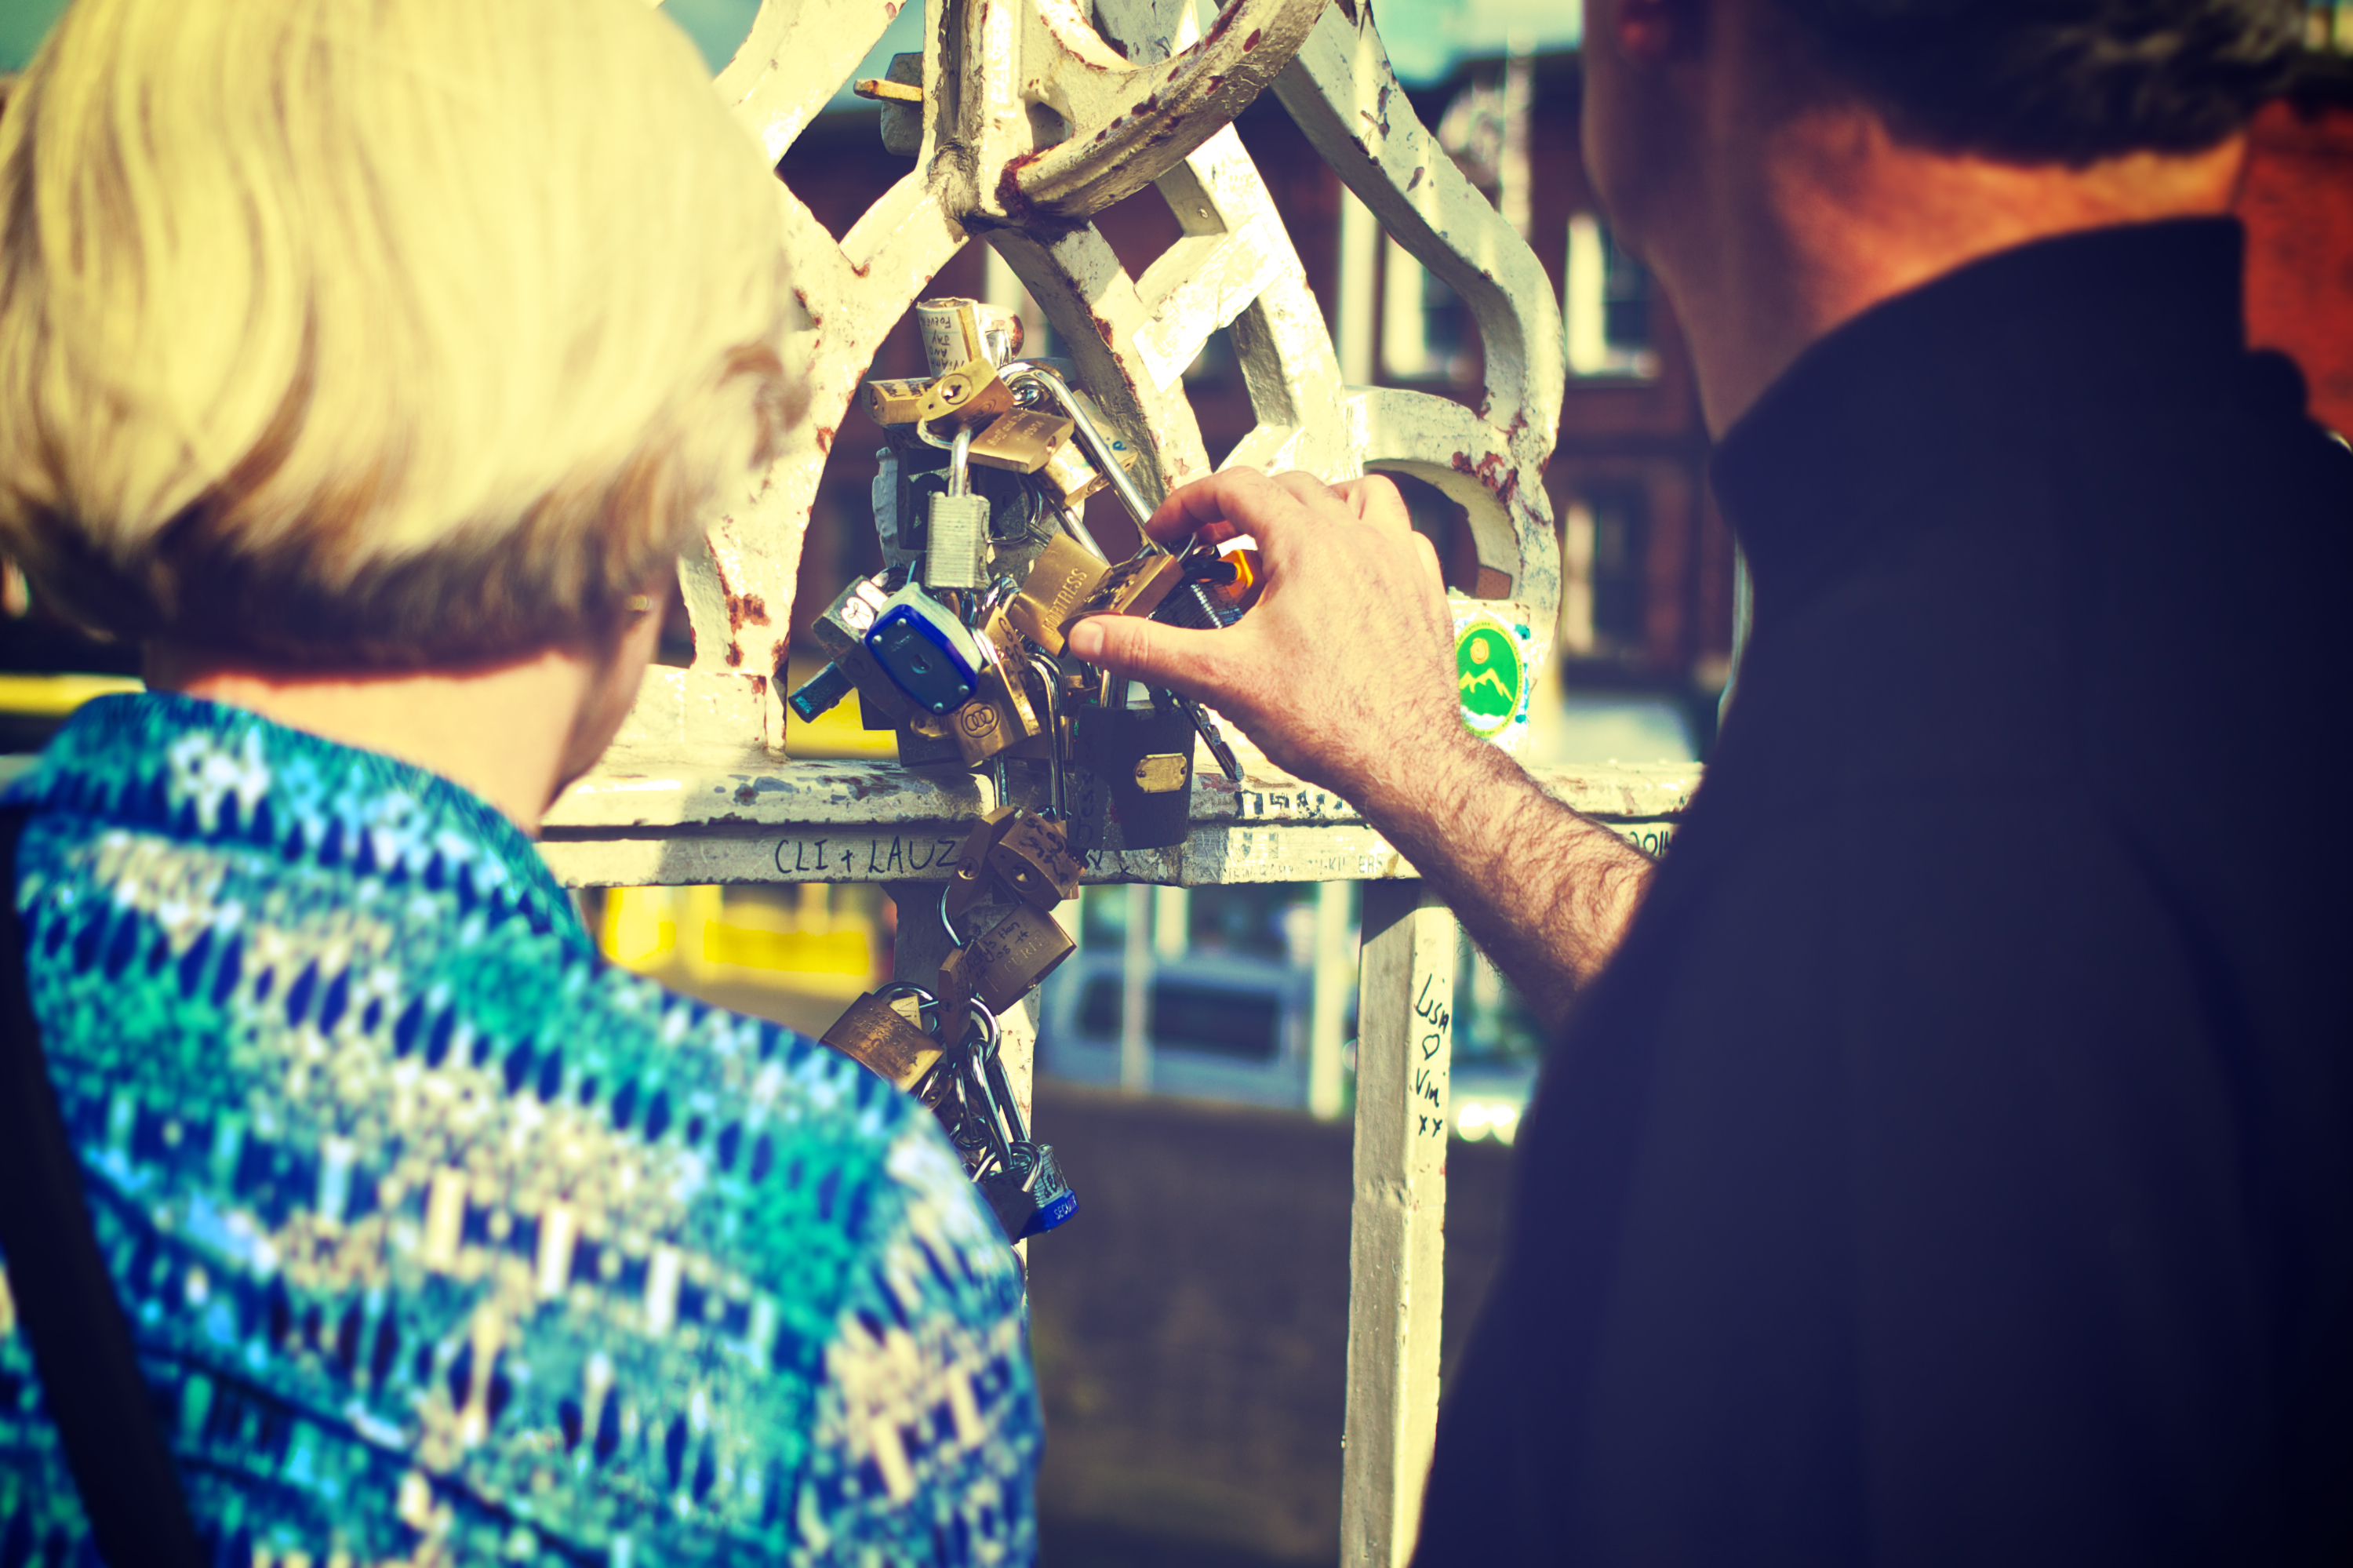
music, love, color, couple, blue, married, amour, locks, feelings, loyalty, unbreakable, sense, love padlock